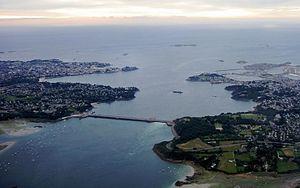
Vue aérienne du barrage et usine marémotrice de La Rance avec en arrière plan Saint-Malo à droite de l'estuaire (Saint-Servan en premier plan, la cité d'Aleth sur la gauche, la ville intra-muros au fond après le port, et derrière celle-ci les îlots du Petit et du Grand Bé) et Dinard à gauche de l'estuaire. On aperçoit également le rocher de Bizieux (le plus proche du Barrage) et l'île de Cézembre (au fond, au centre)
Le rocher de Bizeux est un rocher situé dans l'estuaire de la Rance, entre Saint-Servan et La Vicomté. Il est surtout connu pour la statue de la vierge, « Notre Dame la dominatrice », communément appelée « Notre Dame de Bizeux », qui se trouve à son sommet.
La Richardais est une commune française située dans le département d'Ille-et-Vilaine en région Bretagne, peuplée de 2 295 habitants.
L'usine marémotrice de la Rance est une centrale électrique française tirant son énergie de la force de la marée. Elle se trouve dans l’estuaire de la Rance, entre les communes de La Richardais et de Saint-Malo, en Ille-et-Vilaine, dans le nord-est de la Bretagne. Avec une capacité installée de 240 MW, elle est restée la plus grande usine marémotrice au monde pendant 45 ans, de sa mise en service en 1966 jusqu'au 4 août 2011, détrônée par la centrale de Sihwa Lake en Corée du Sud, légèrement plus puissante.
Le secteur de l'électricité en France était le dixième producteur mondial d'électricité en 2017 ; sa production nette s'est élevée à 537,7 TWh en 2019.
L'énergie marémotrice est issue des mouvements de l'eau créés par les marées et causés par l'effet conjugué des forces de gravitation de la Lune et du Soleil. Elle est utilisée sous forme d'énergie potentielle — grâce à l'élévation du niveau de la mer — ou sous forme d'énergie cinétique — grâce aux courants des marées.